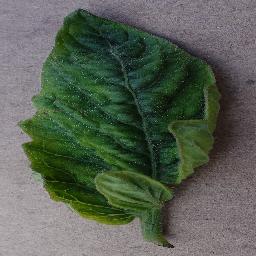
Label: Tomato___Tomato_Yellow_Leaf_Curl_Virus